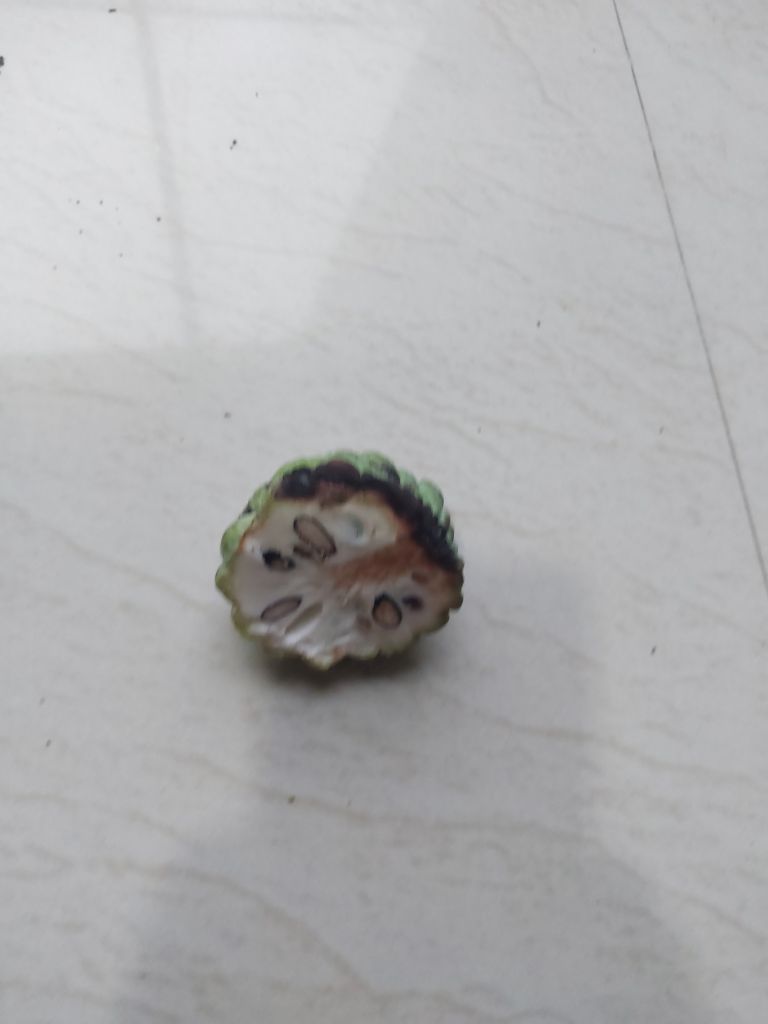
Disease label: Diplodia Rot